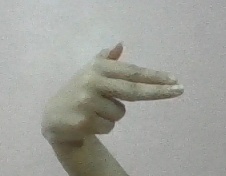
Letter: ghain